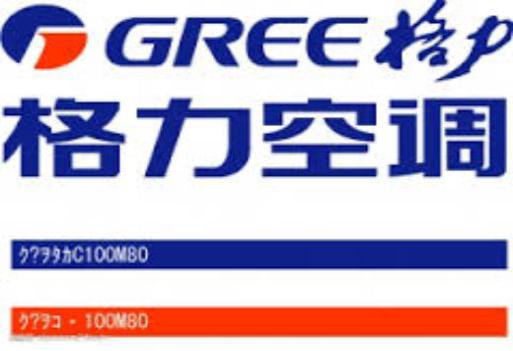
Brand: gree-3
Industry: Electronic